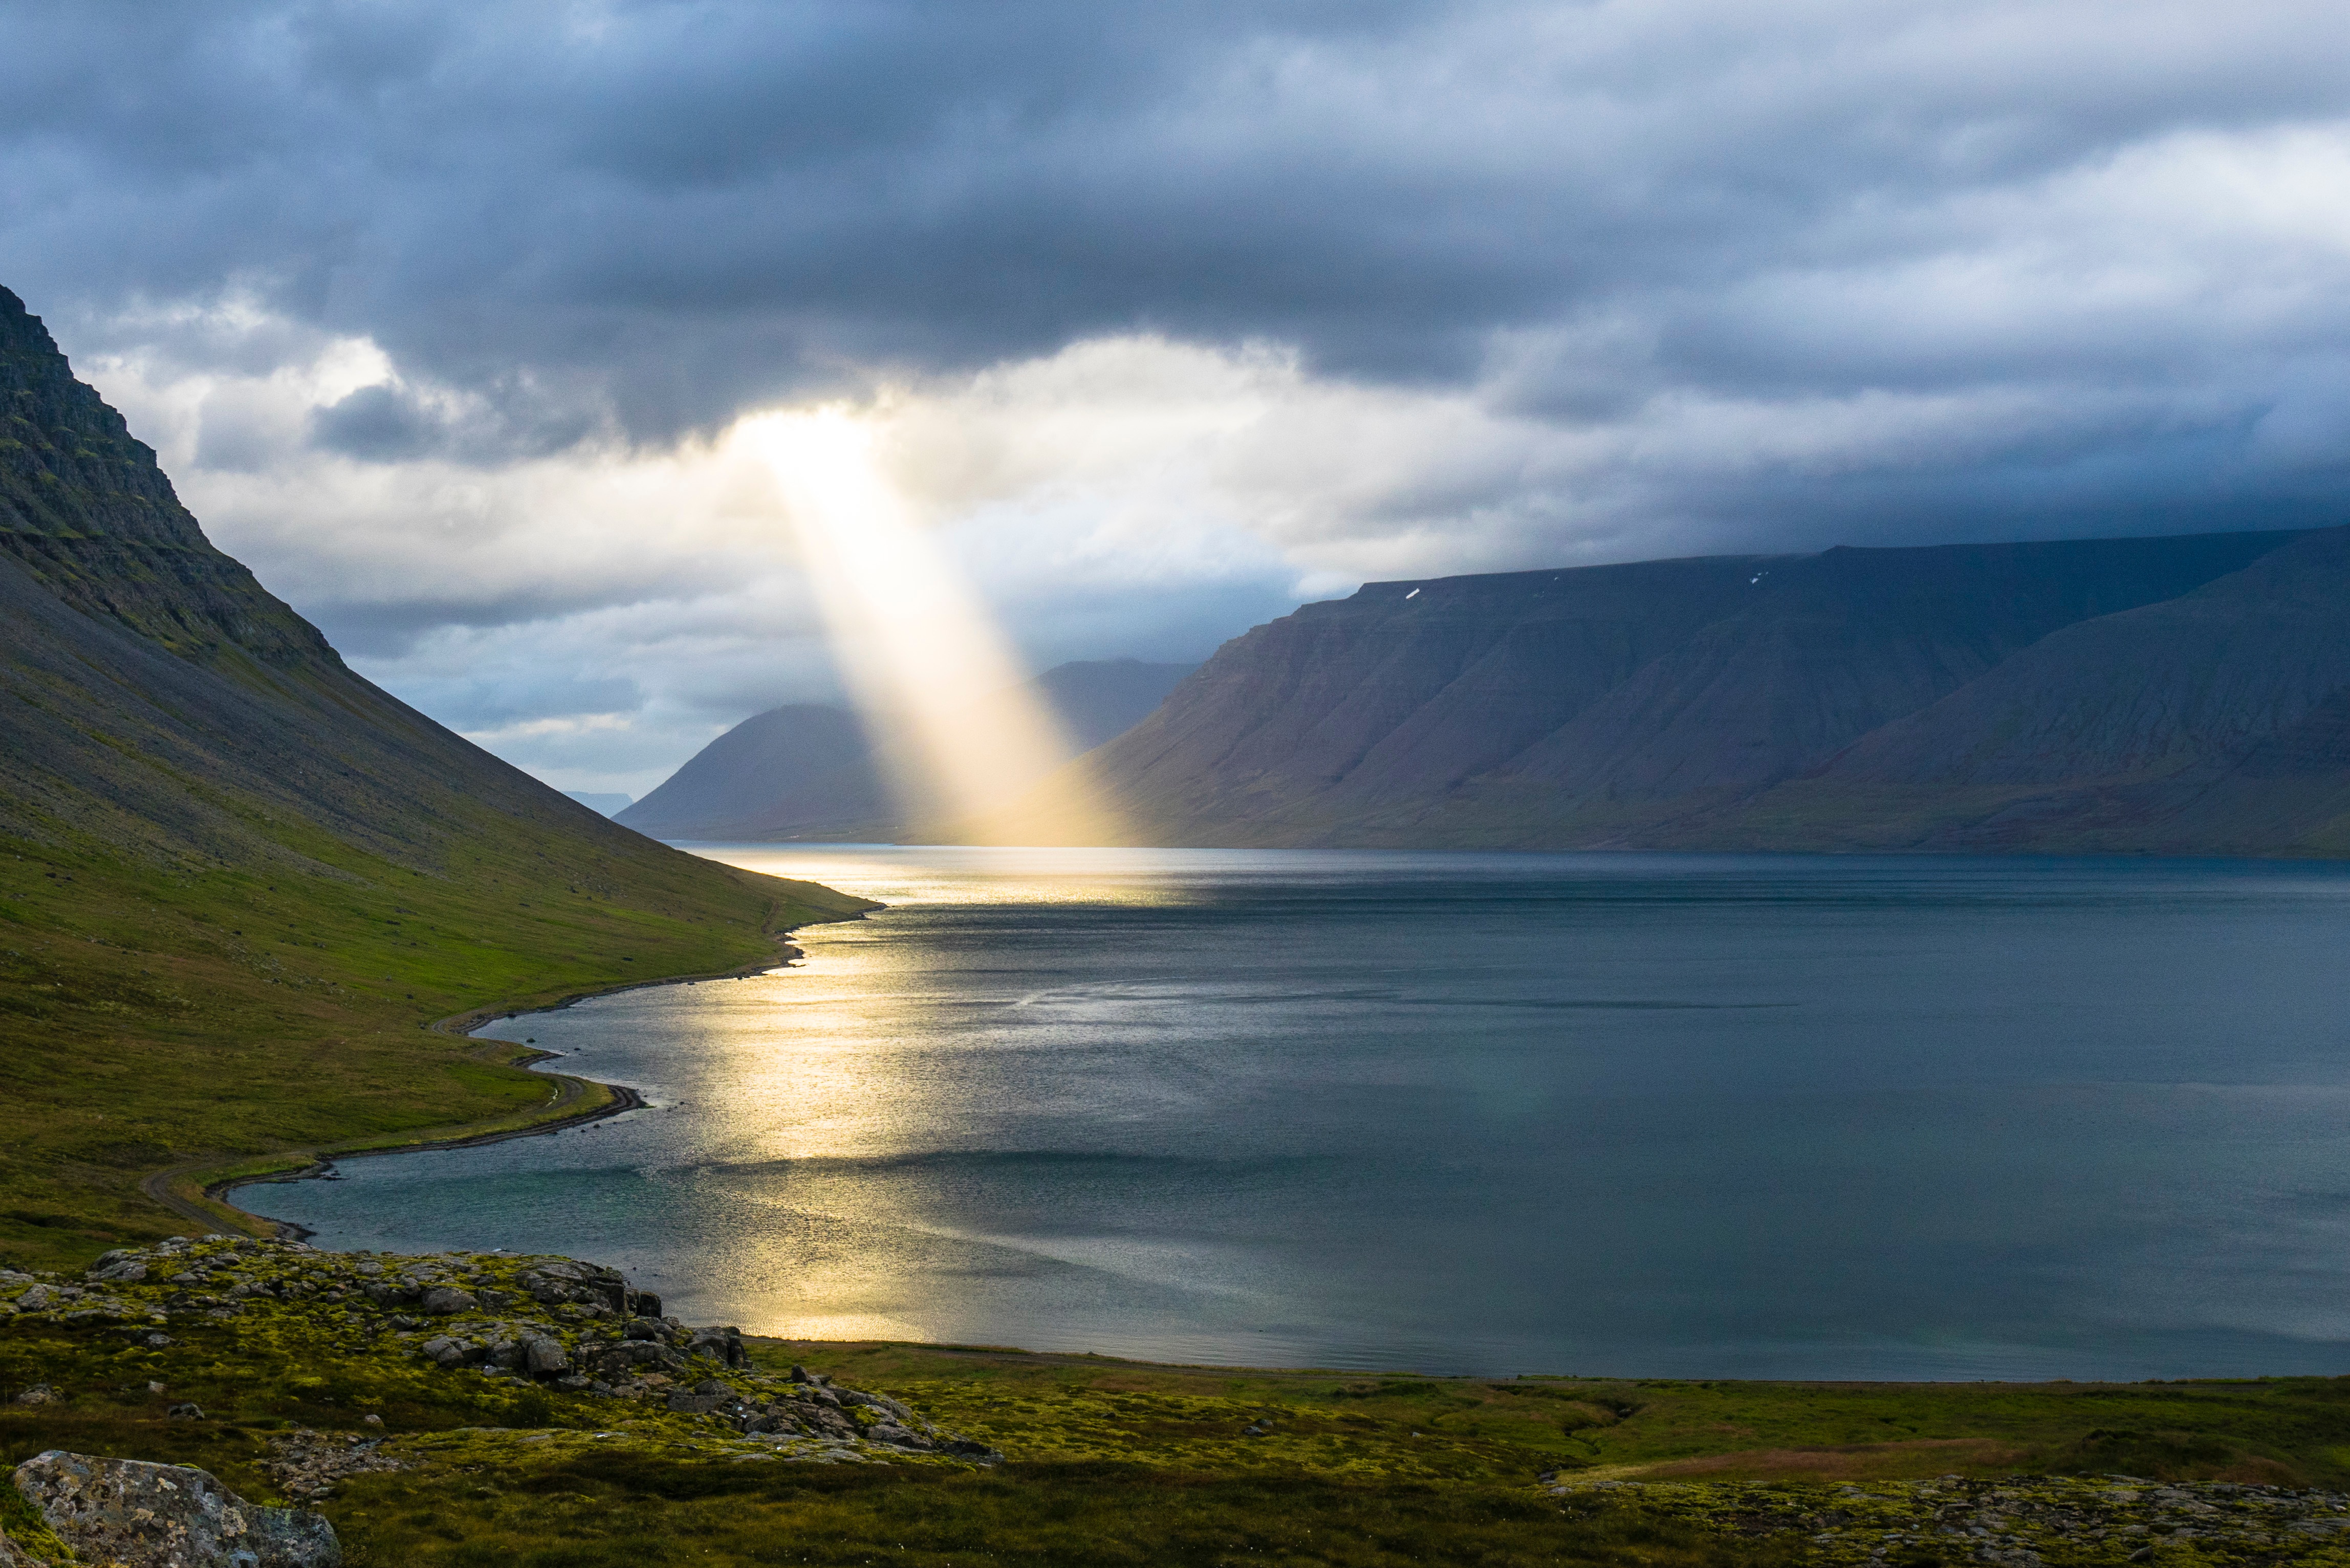
landscape, sea, coast, water, nature, ocean, horizon, mountain, cloud, mist, sunlight, ray, morning, hill, wave, lake, dawn, dusk, reflection, bay, fjord, reservoir, highland, body of water, loch, landform, meteorological phenomenon, geographical feature, atmospheric phenomenon, mountainous landforms